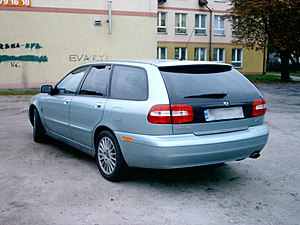
Volvo S40/V40 / Facelift
Volvo S40/V40 er modelbetegnelsen for en personbilsmodelserie fra den svenske bilfabrikant Volvo, produceret mellem september 1995 og april 2004.